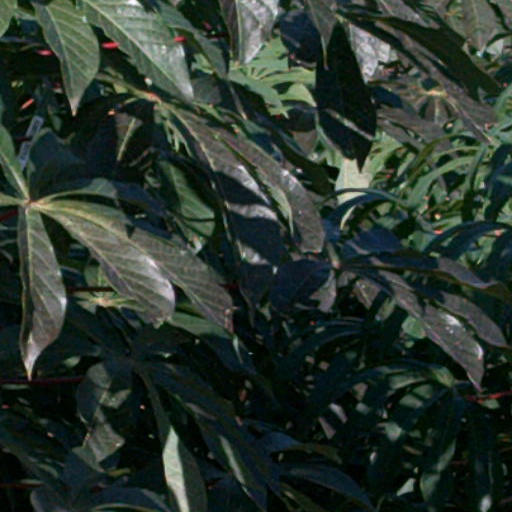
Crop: cassava